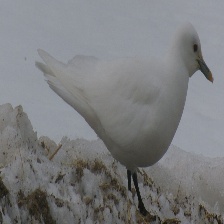
Species: IVORY GULL
Scientific name: PAGOPHILA EBURNEA